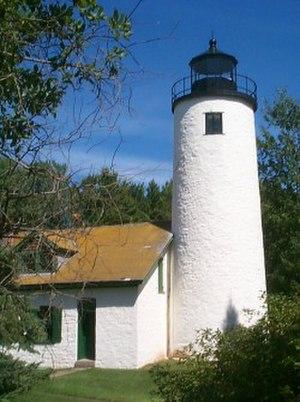
Le phare de Michigan Island, est un phare du lac Supérieur situé à l'extrémité sud-ouest de l'île Michigan, l'une des îles des Apôtres dans le comté d'Ashland, Wisconsin.
Michigan Island est l'une des îles des Apôtres du lac Supérieur, dans le nord du Wisconsin, au large de la péninsule de Bayfield.